List of Cuban football players who have defected to the United States

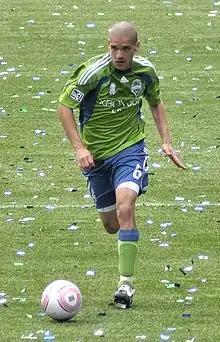
Osvaldo Alonso defected from Cuba in 2007 to pursue a professional football career.

Since 1970, 56 Cuban football players have defected to the United States in an attempt to further their professional career or improve their standard of living.